Samsung

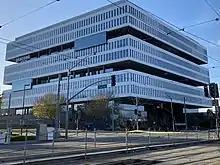
Samsung's Silicon Valley headquarters in San Jose, California

In 2007, former Samsung chief lawyer Kim Yong Chul claimed that he was involved in bribing and fabricating evidence on behalf of the group's chairman, Lee Kun-hee, and the company. Kim said that Samsung lawyers trained executives to serve as scapegoats in a "fabricated scenario" to protect Lee, even though those executives were not involved. Kim also told the media that he was "sidelined" by Samsung after he refused to pay a $3.3 million bribe to the U.S. Federal District Court judge presiding over a case where two of their executives were found guilty on charges related to memory chip price-fixing. Kim revealed that the company had raised a large number of secret funds through bank accounts illegally opened under the names of up to 1,000 Samsung executivesunder his own name, four accounts were opened to manage 5 billion won.